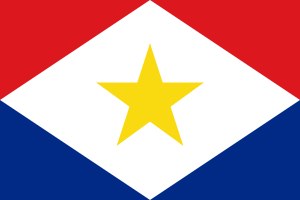
Saba (Caribien)
Flaget.
Saba er en lille ø i Caribien som er en særlig kommune i Nederlandene med The Bottom som øens største by.